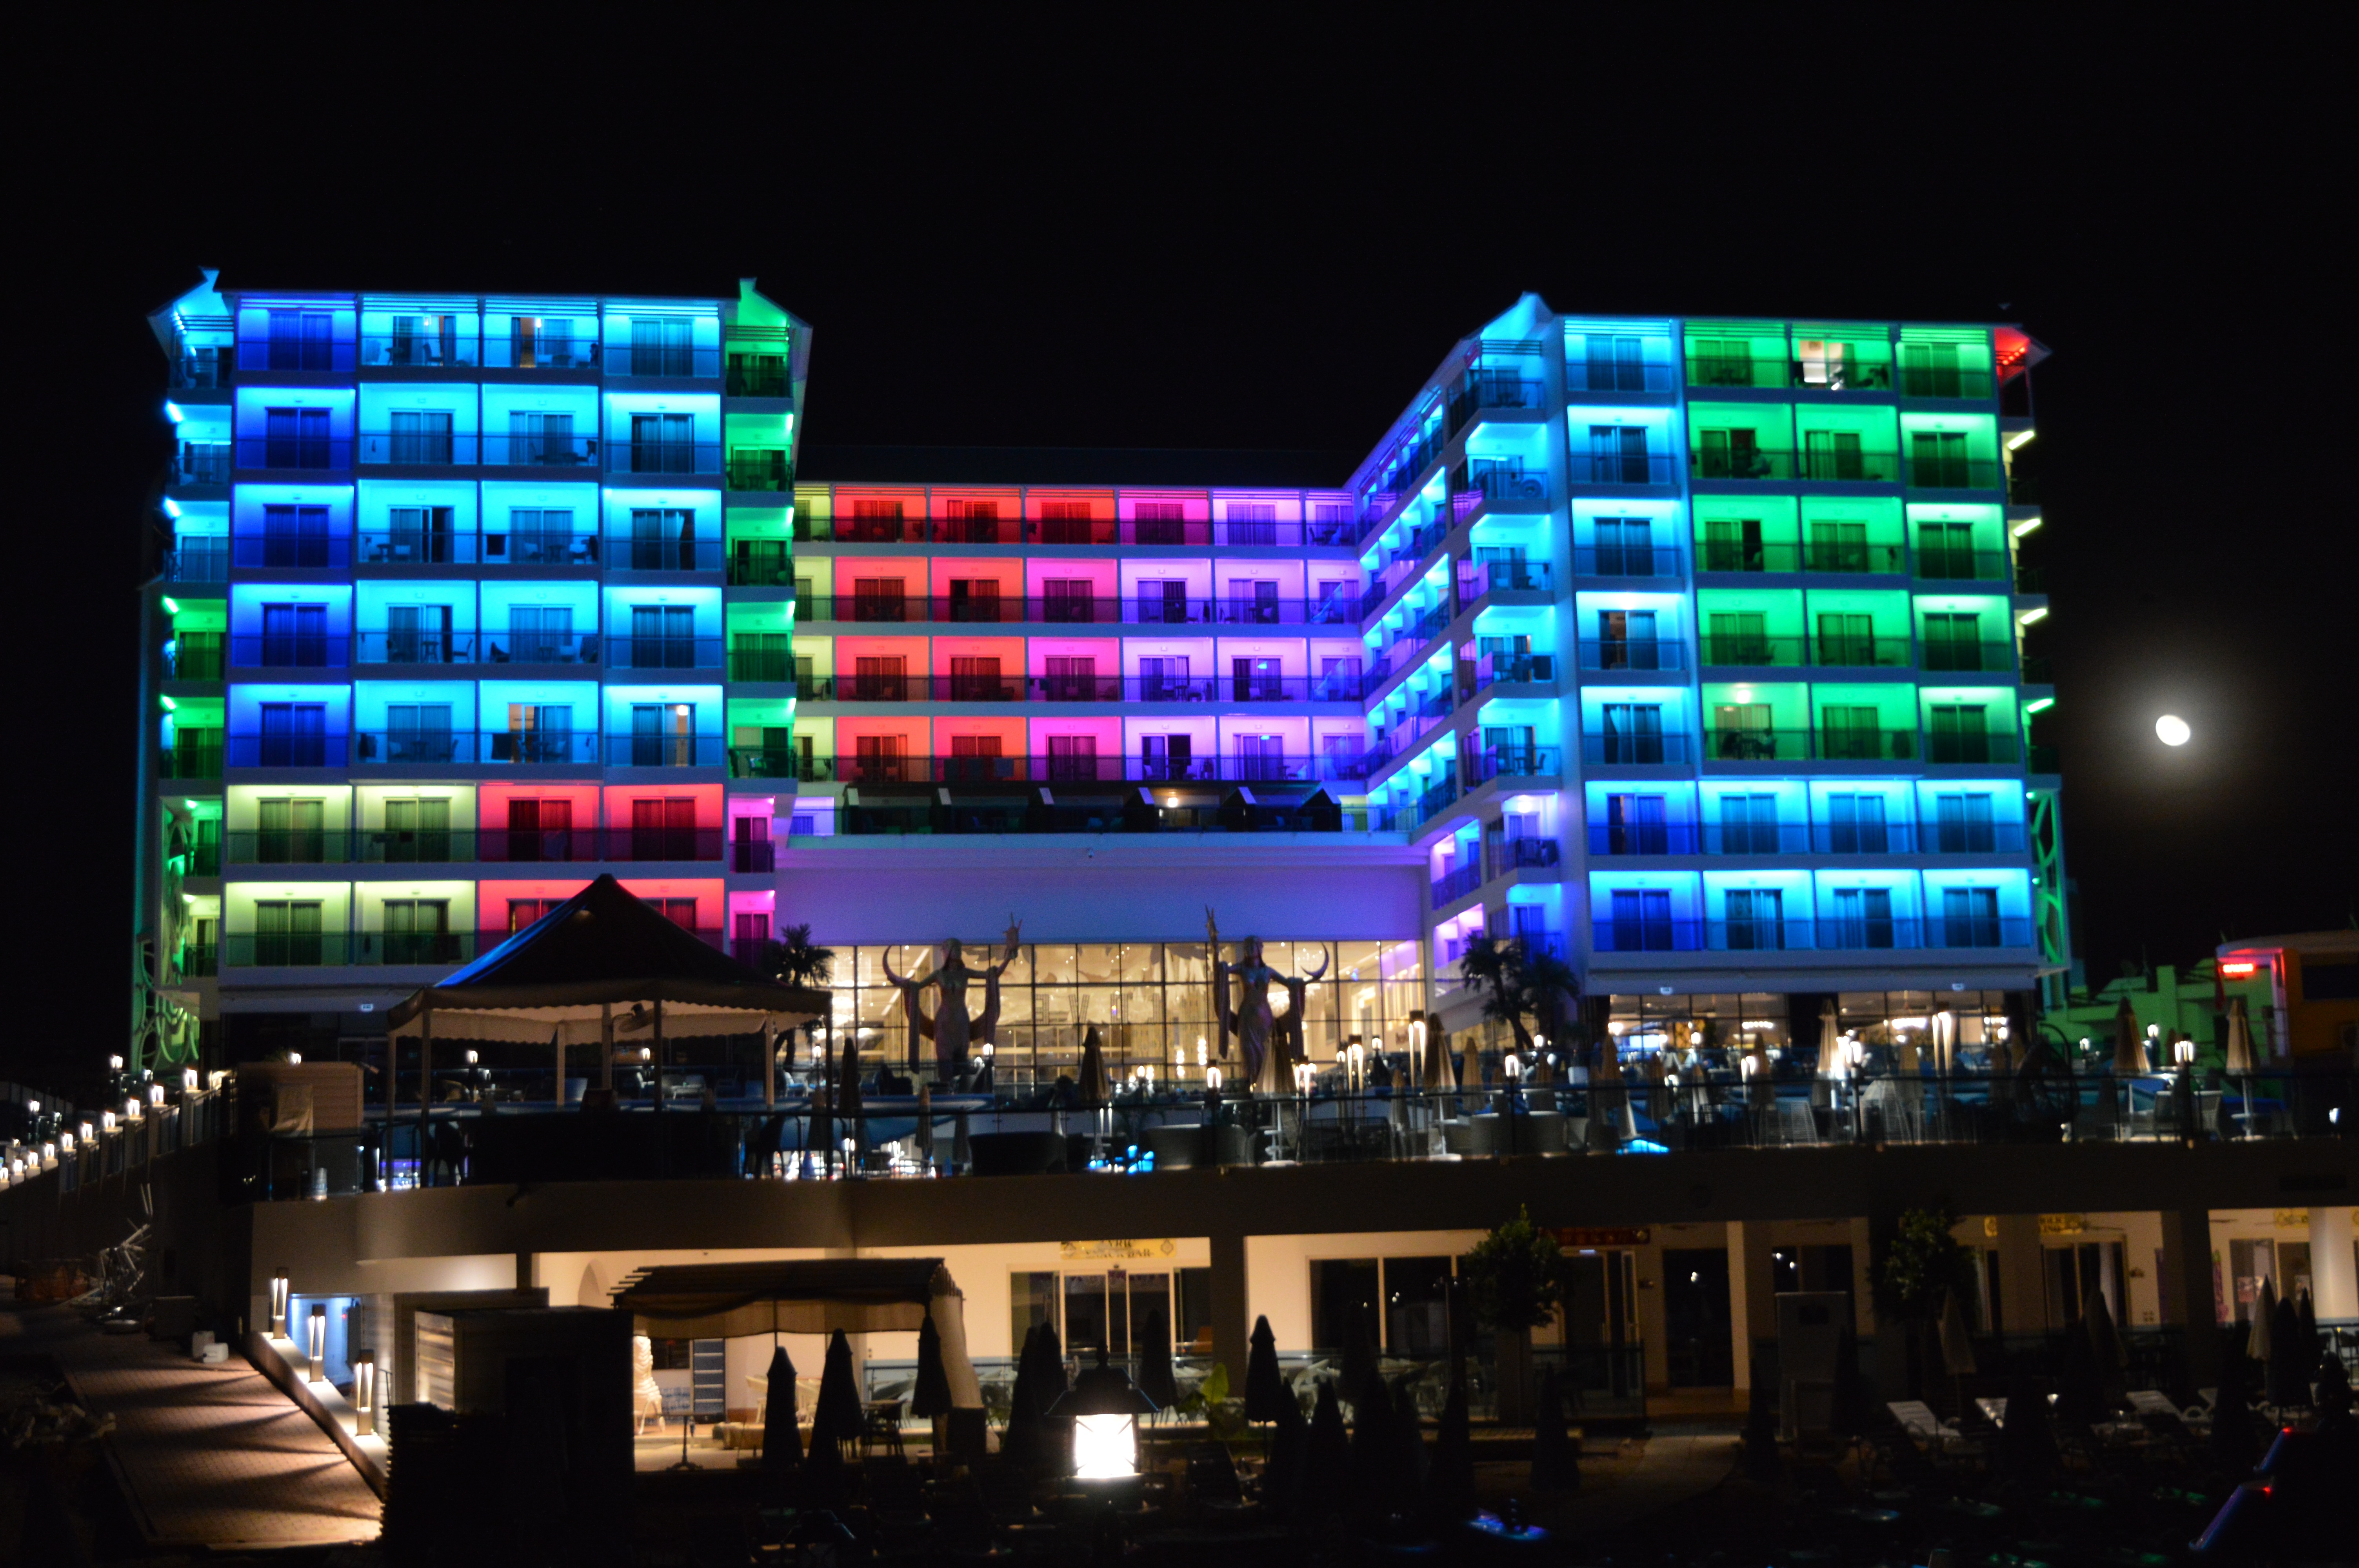
skyline, night, building, city, skyscraper, cityscape, downtown, evening, turkey, metropolis, evening light, human settlement, metropolitan area